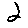
Label: 2